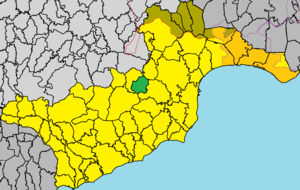
Agía Ánna est un village de Chypre de plus de 339 habitants.